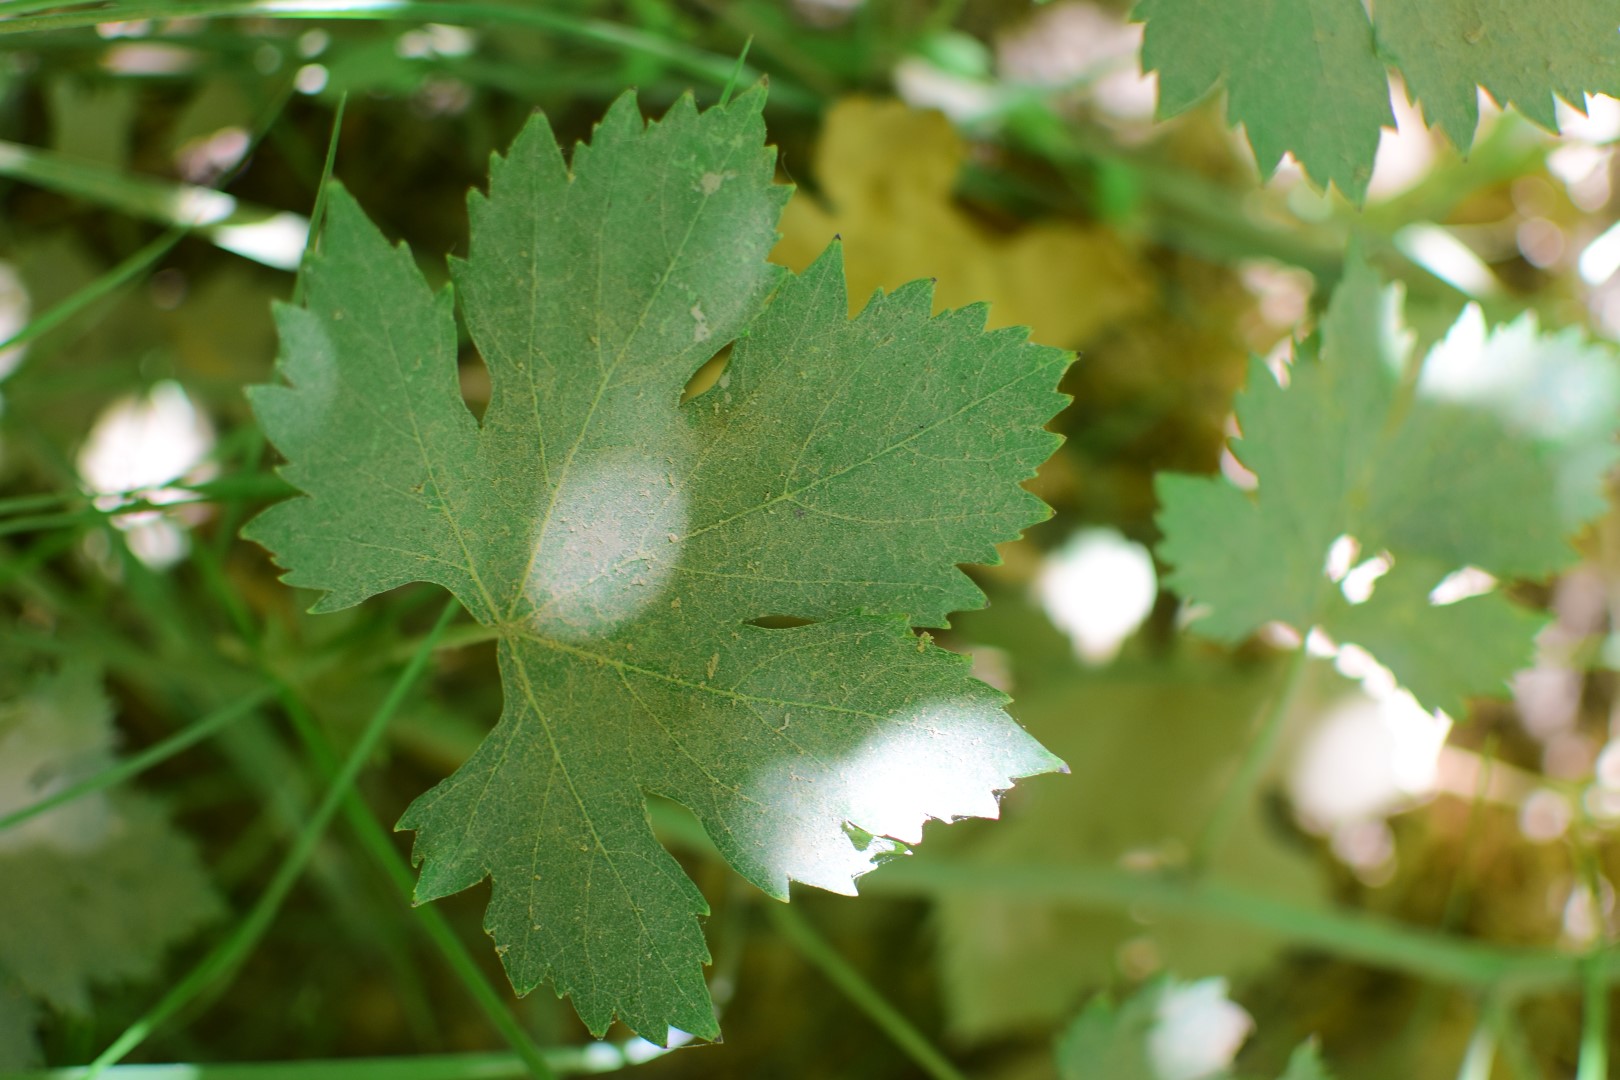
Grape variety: Halawani